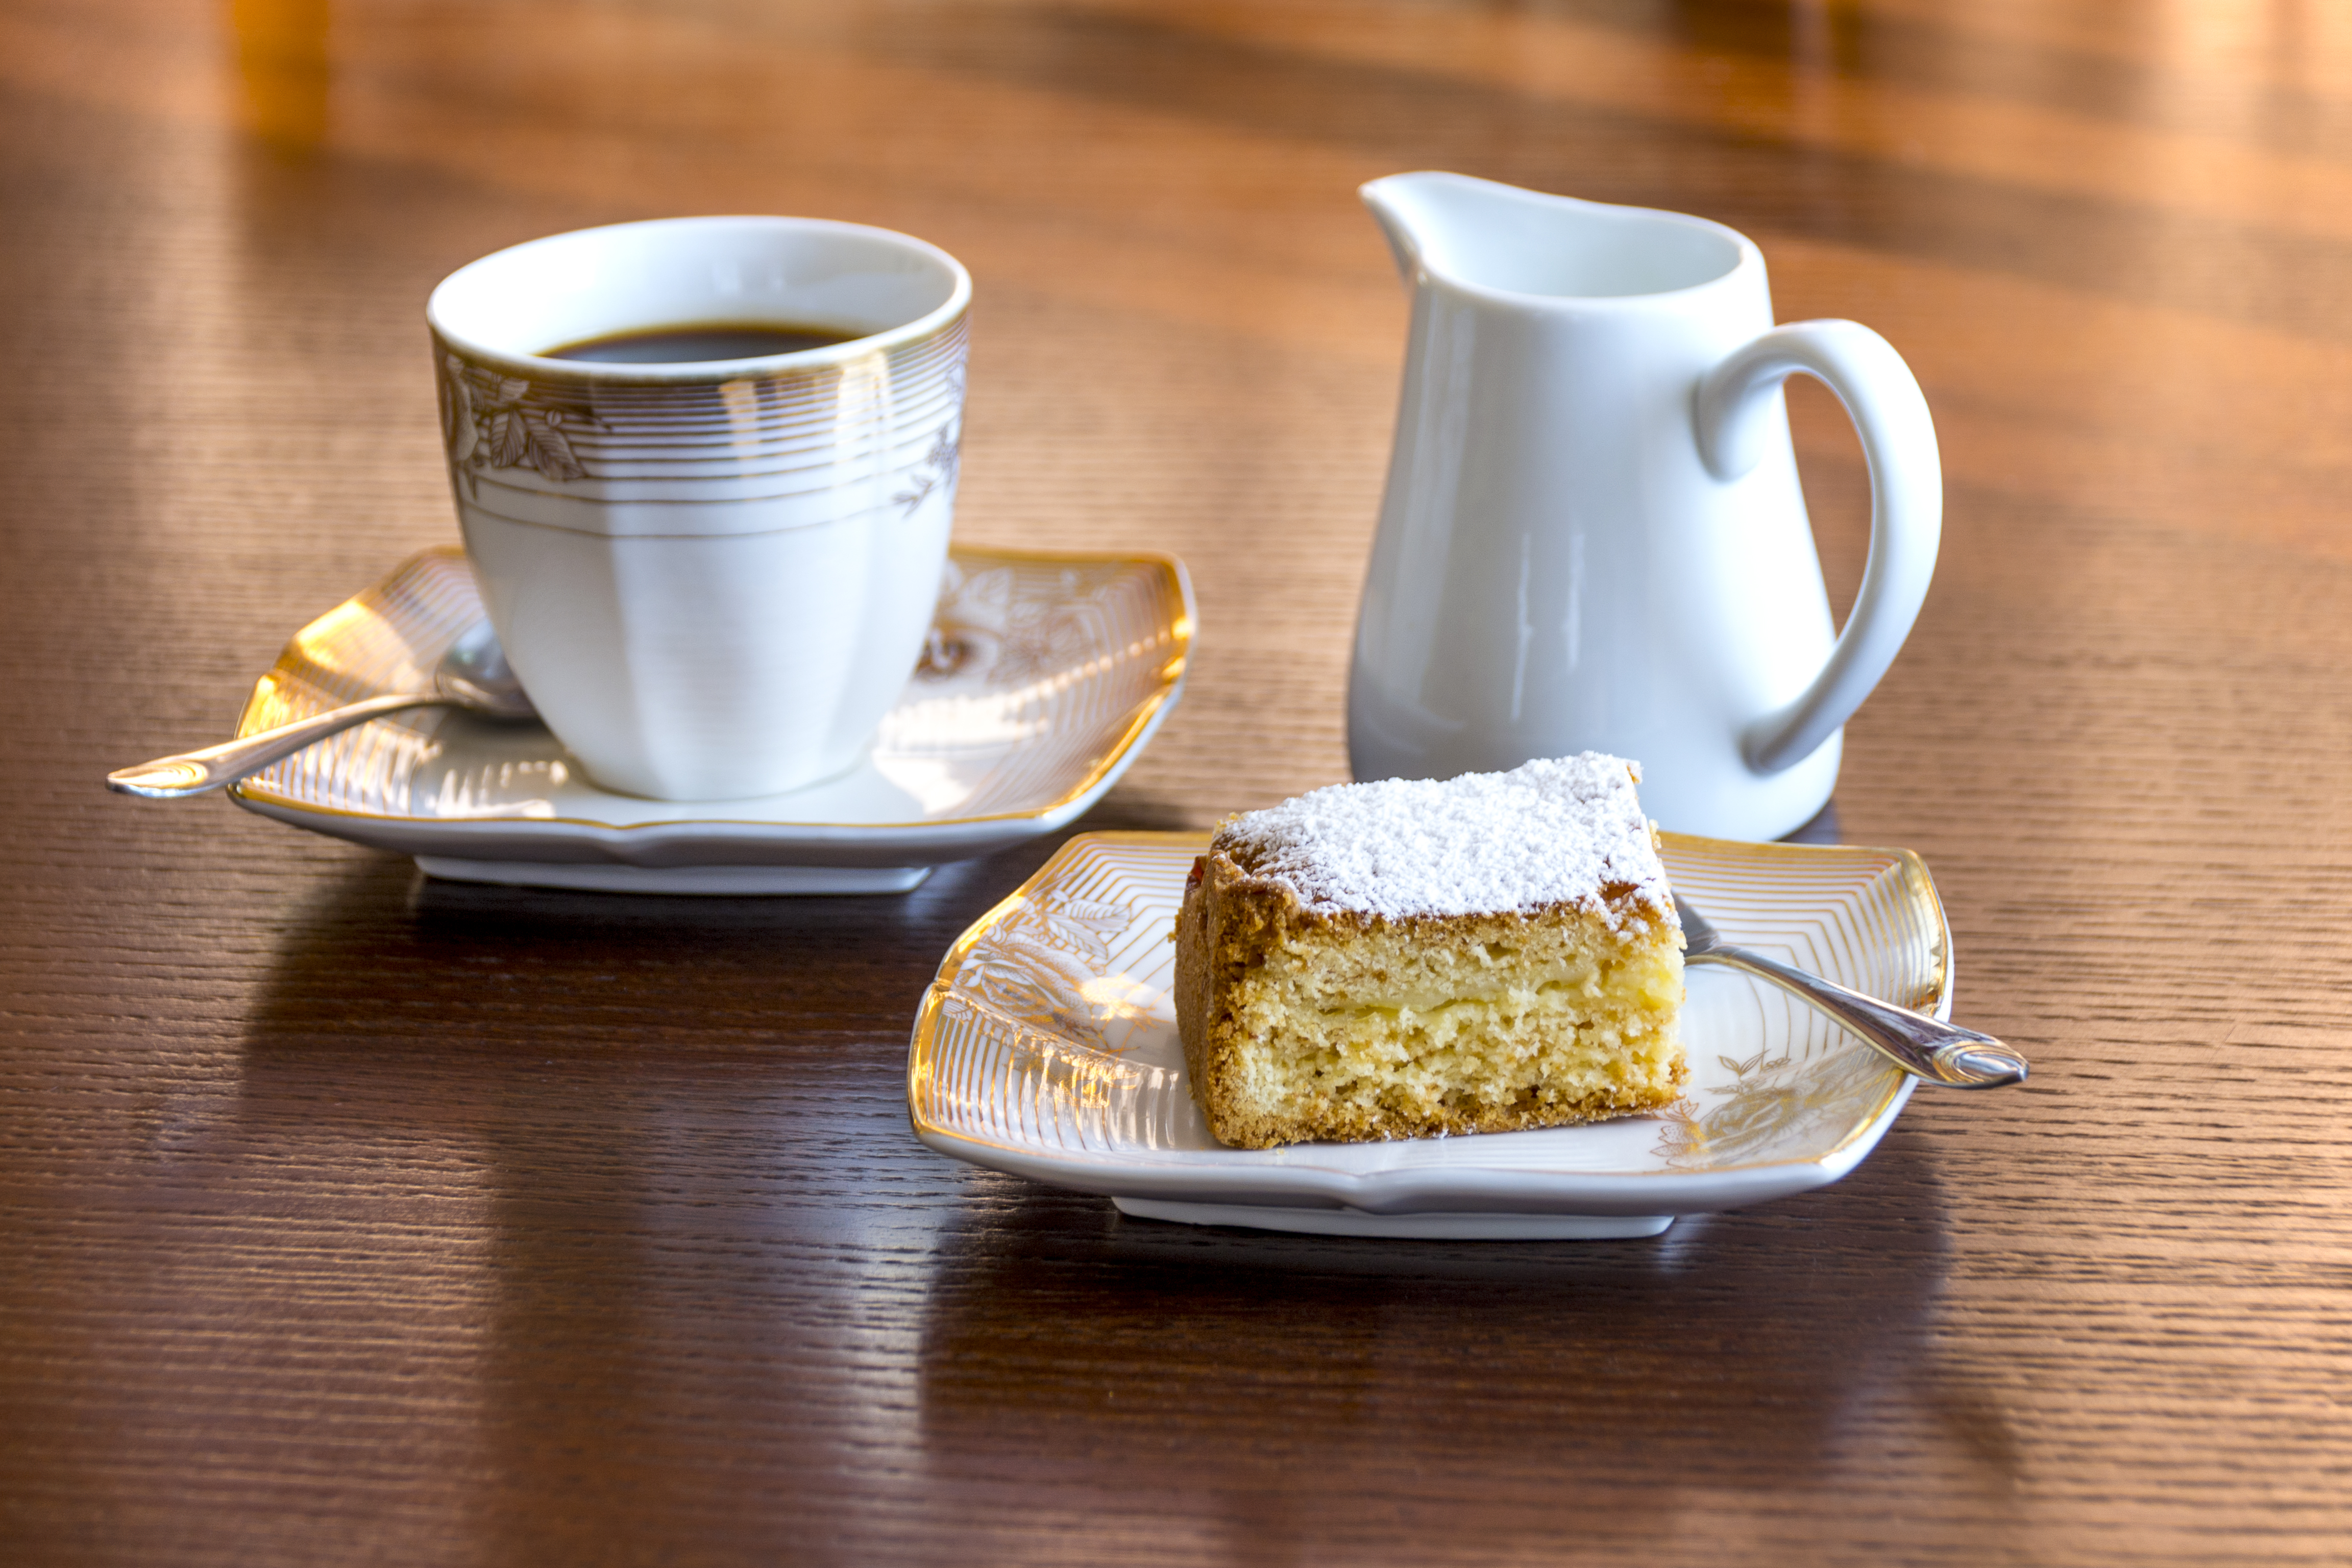
coffee, sweet, tea, morning, cup, dish, meal, food, saucer, drink, breakfast, espresso, mug, snack, dessert, coffee cup, delicious, cake, bread, spoon, wooden table, caffeine, hot, ceramics, flavor, black coffee